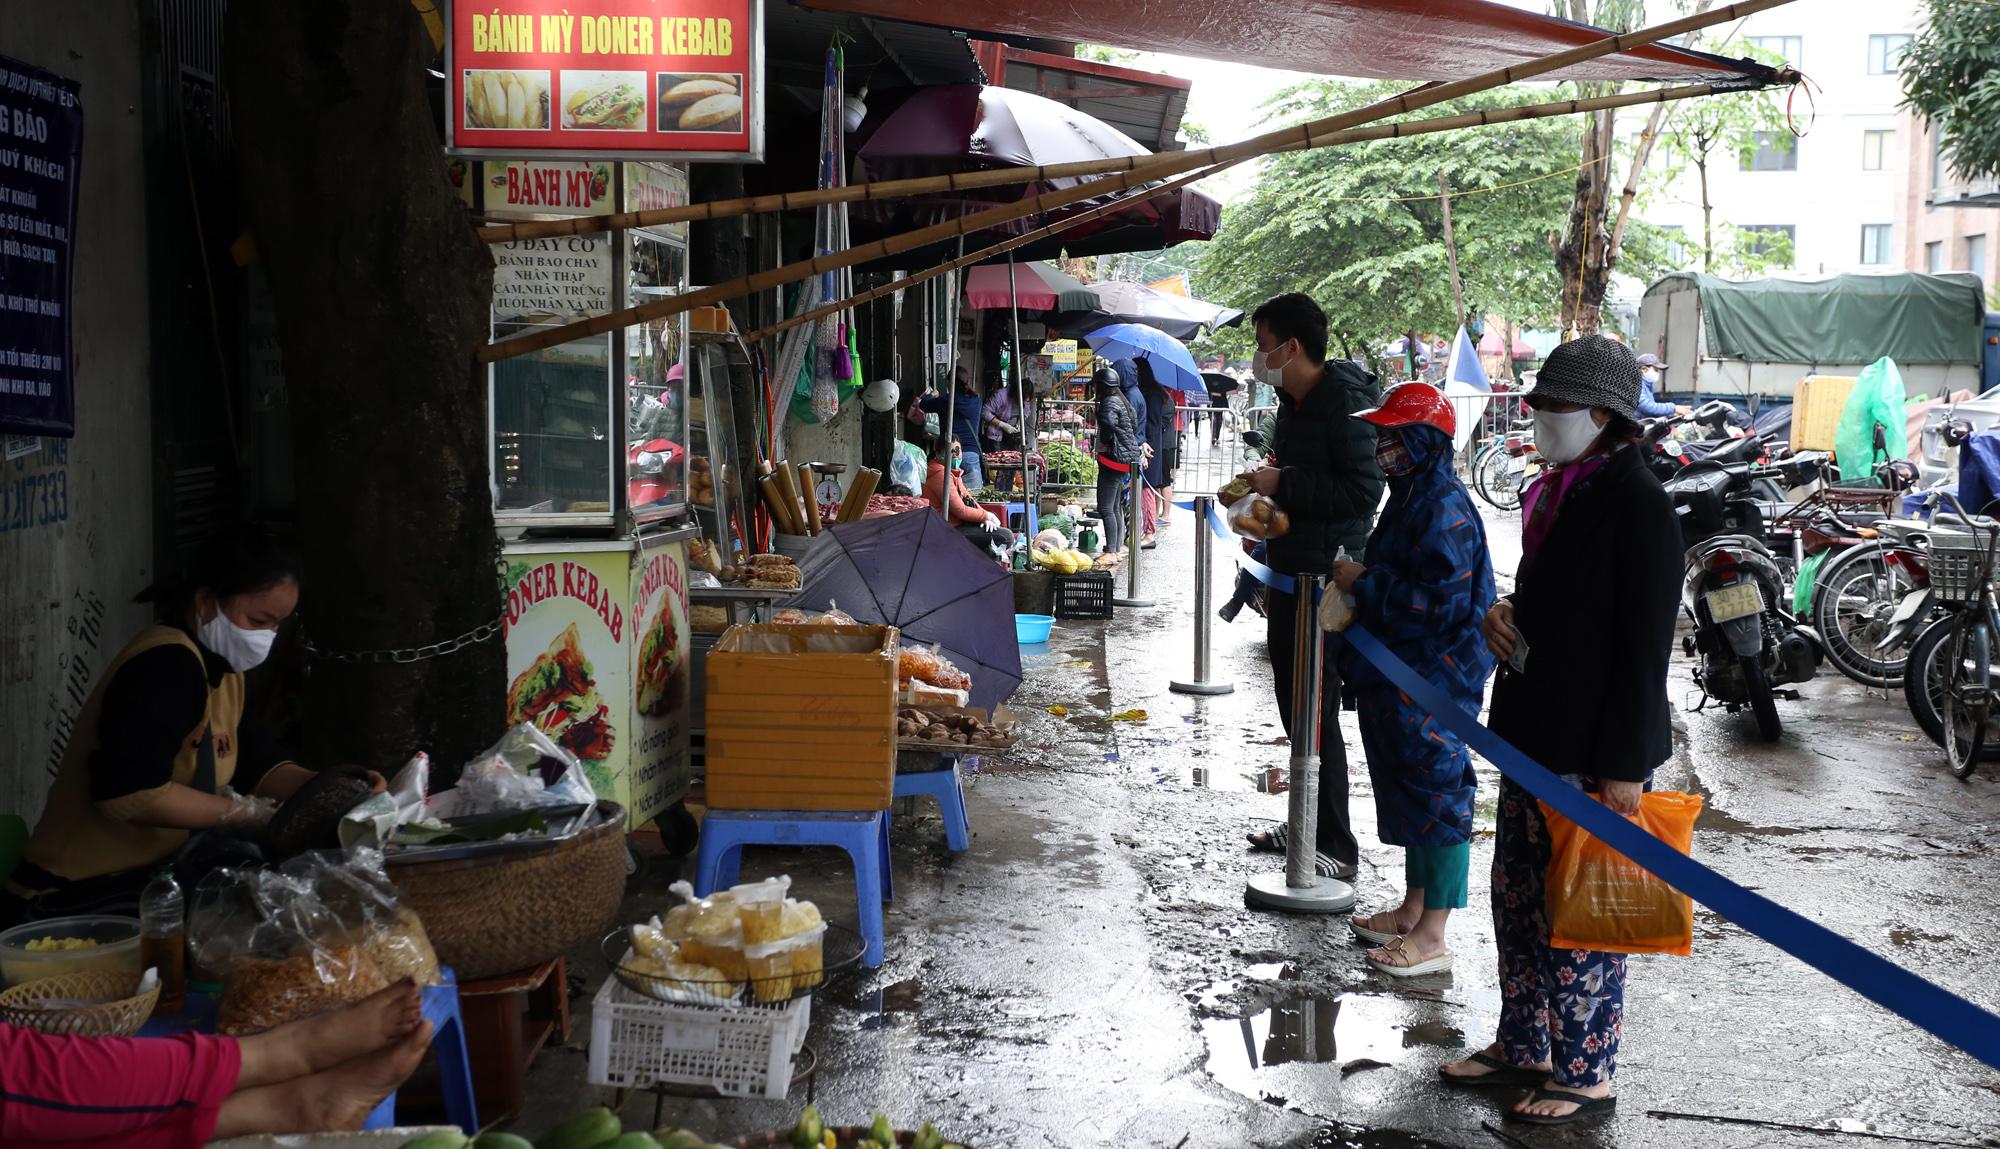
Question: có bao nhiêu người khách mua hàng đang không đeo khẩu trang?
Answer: không